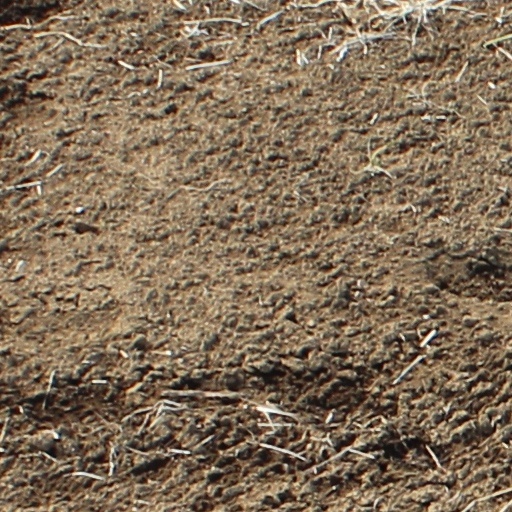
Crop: wheat